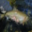
Label: trout